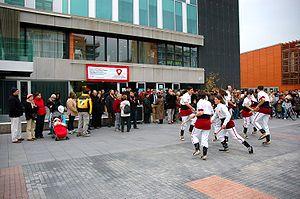
Les référendums sur l'indépendance catalane en 2009-2011, sont une série de consultations populaires non-contraignantes et non officielles organisées par des associations qui se sont tenues dans 168 municipalités de Catalogne sur l'indépendance de la Catalogne d'Espagne. Le premier vote de déroule à Arenys de Munt, le 13 septembre 2009, suivi par des votes à Sant Jaume de Frontanyà le 12 décembre et dans 166 autres municipalités le 13 décembre. Le vote prend fin en 2011 avec entre autres la ville de Barcelone.